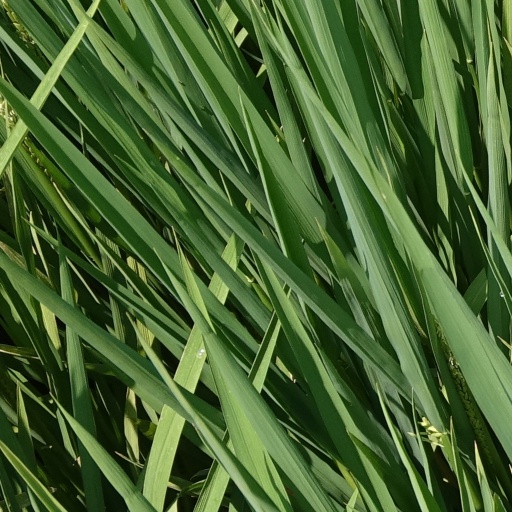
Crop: rice